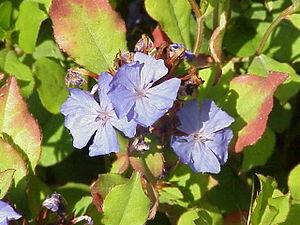
Le « bosco verticale » est un complexe architectural conçu et porté par Stefano Boeri avec l'aide d'horticulteurs et de botanistes. Constitué de deux tours d'habitations hautes respectivement de 76 mètres et de 110 mètres, il répond à un projet de renouvellement urbain du quartier milanais de Porta Nuova à Milan, en Italie.